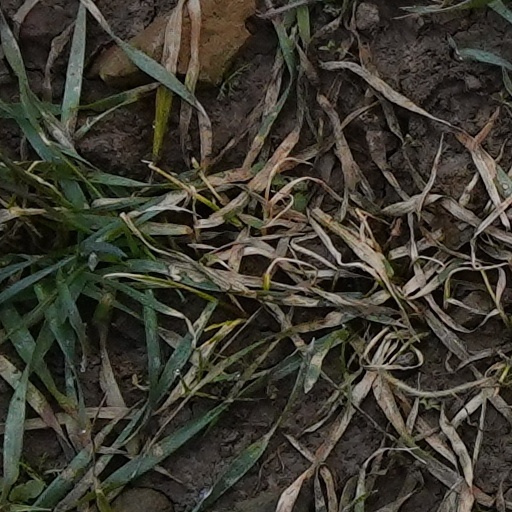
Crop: wheat